Cycle Psycho

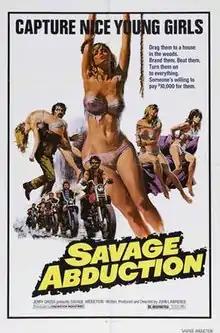
Theatrical release poster

Cycle Psycho (also known as The Bloody Slaying of Sarah Ridelander and Savage Abduction) is a 1973 action thriller exploitation film written and directed by John Lawrence and distributed by Troma Entertainment.